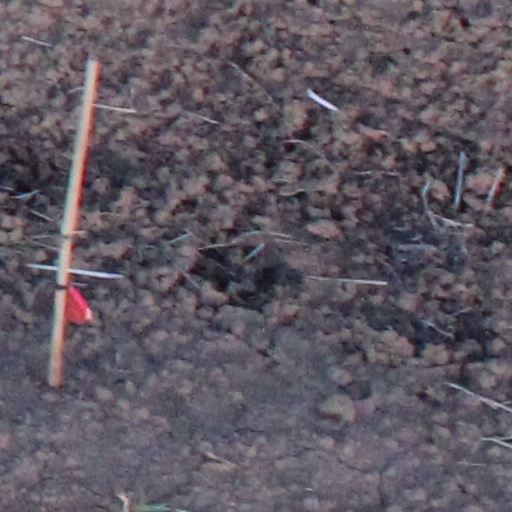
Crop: wheat